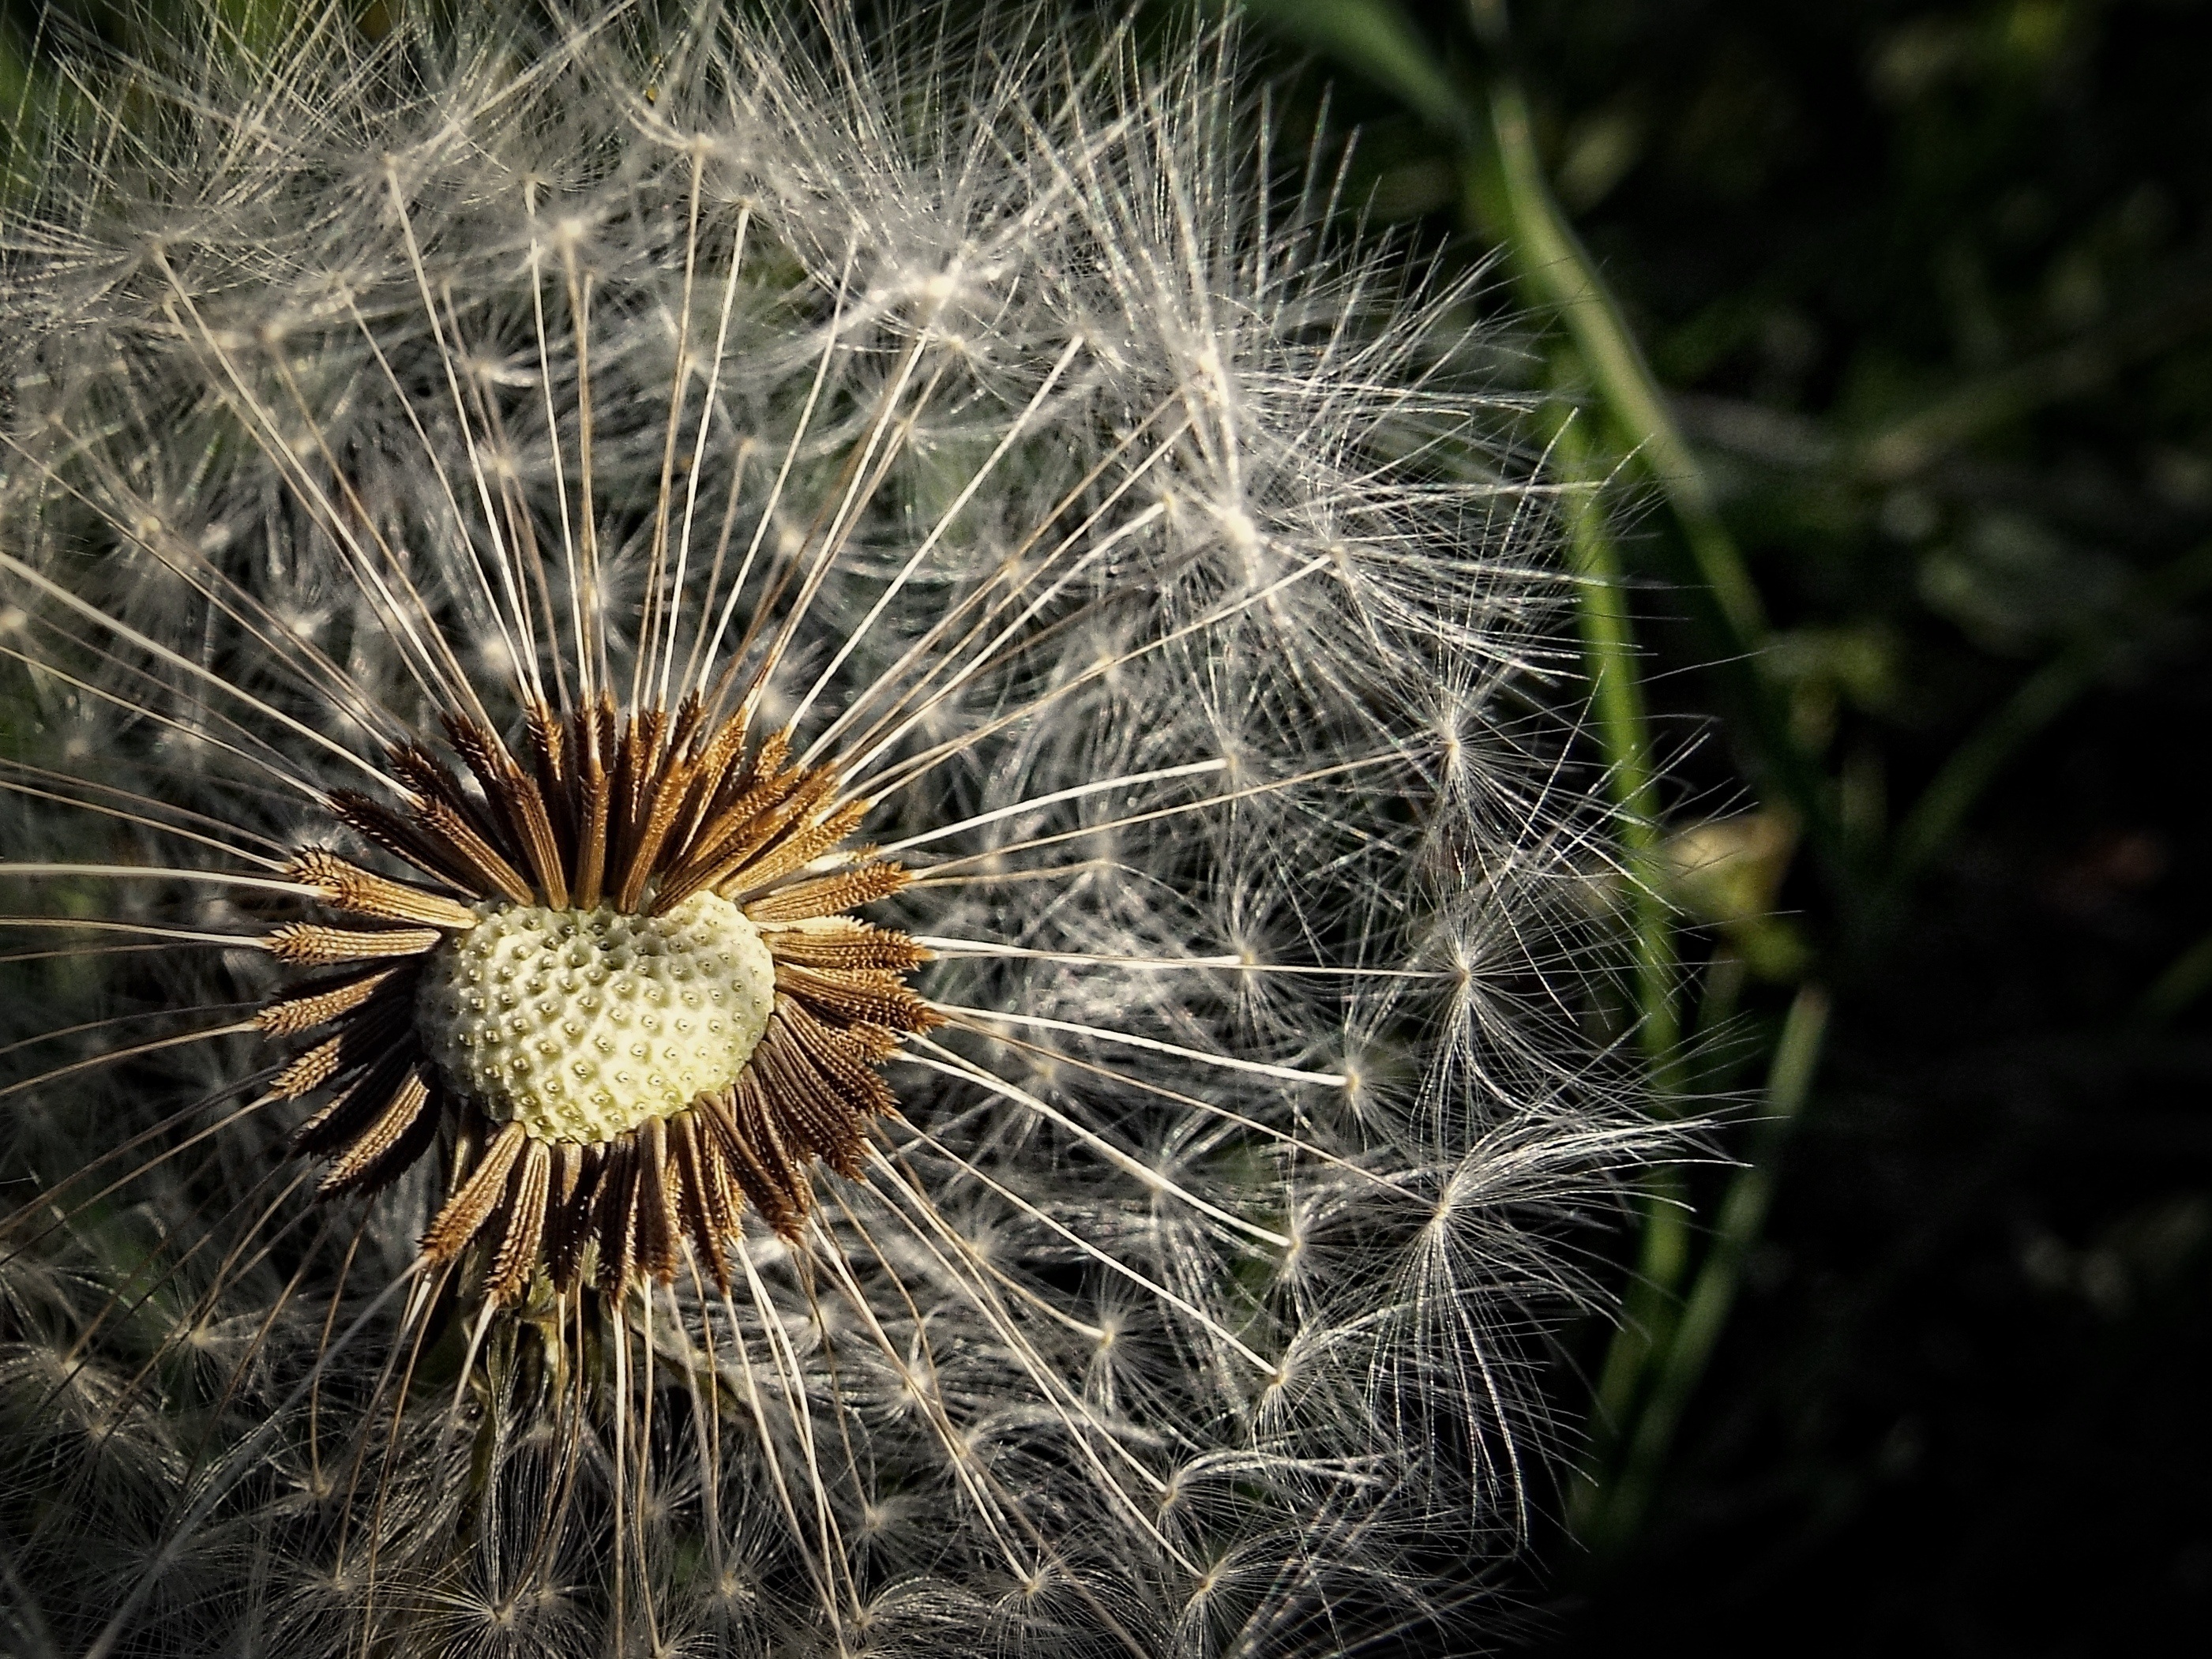
nature, grass, cactus, plant, photography, meadow, dandelion, flower, macro, botany, flora, fauna, parachute, close up, seeds, fluff, macro photography, flowering plant, daisy family, the cream of the medical, grass family, plant stem, land plant, thorns spines and prickles